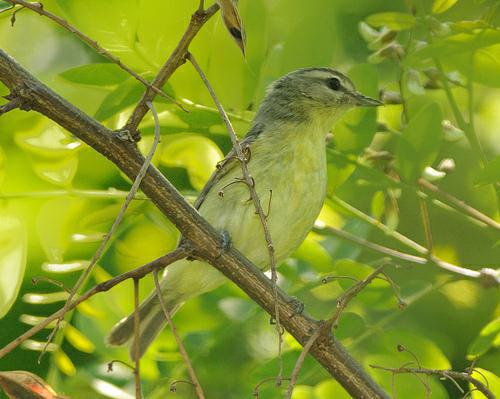
A photo of a red eyed vireo